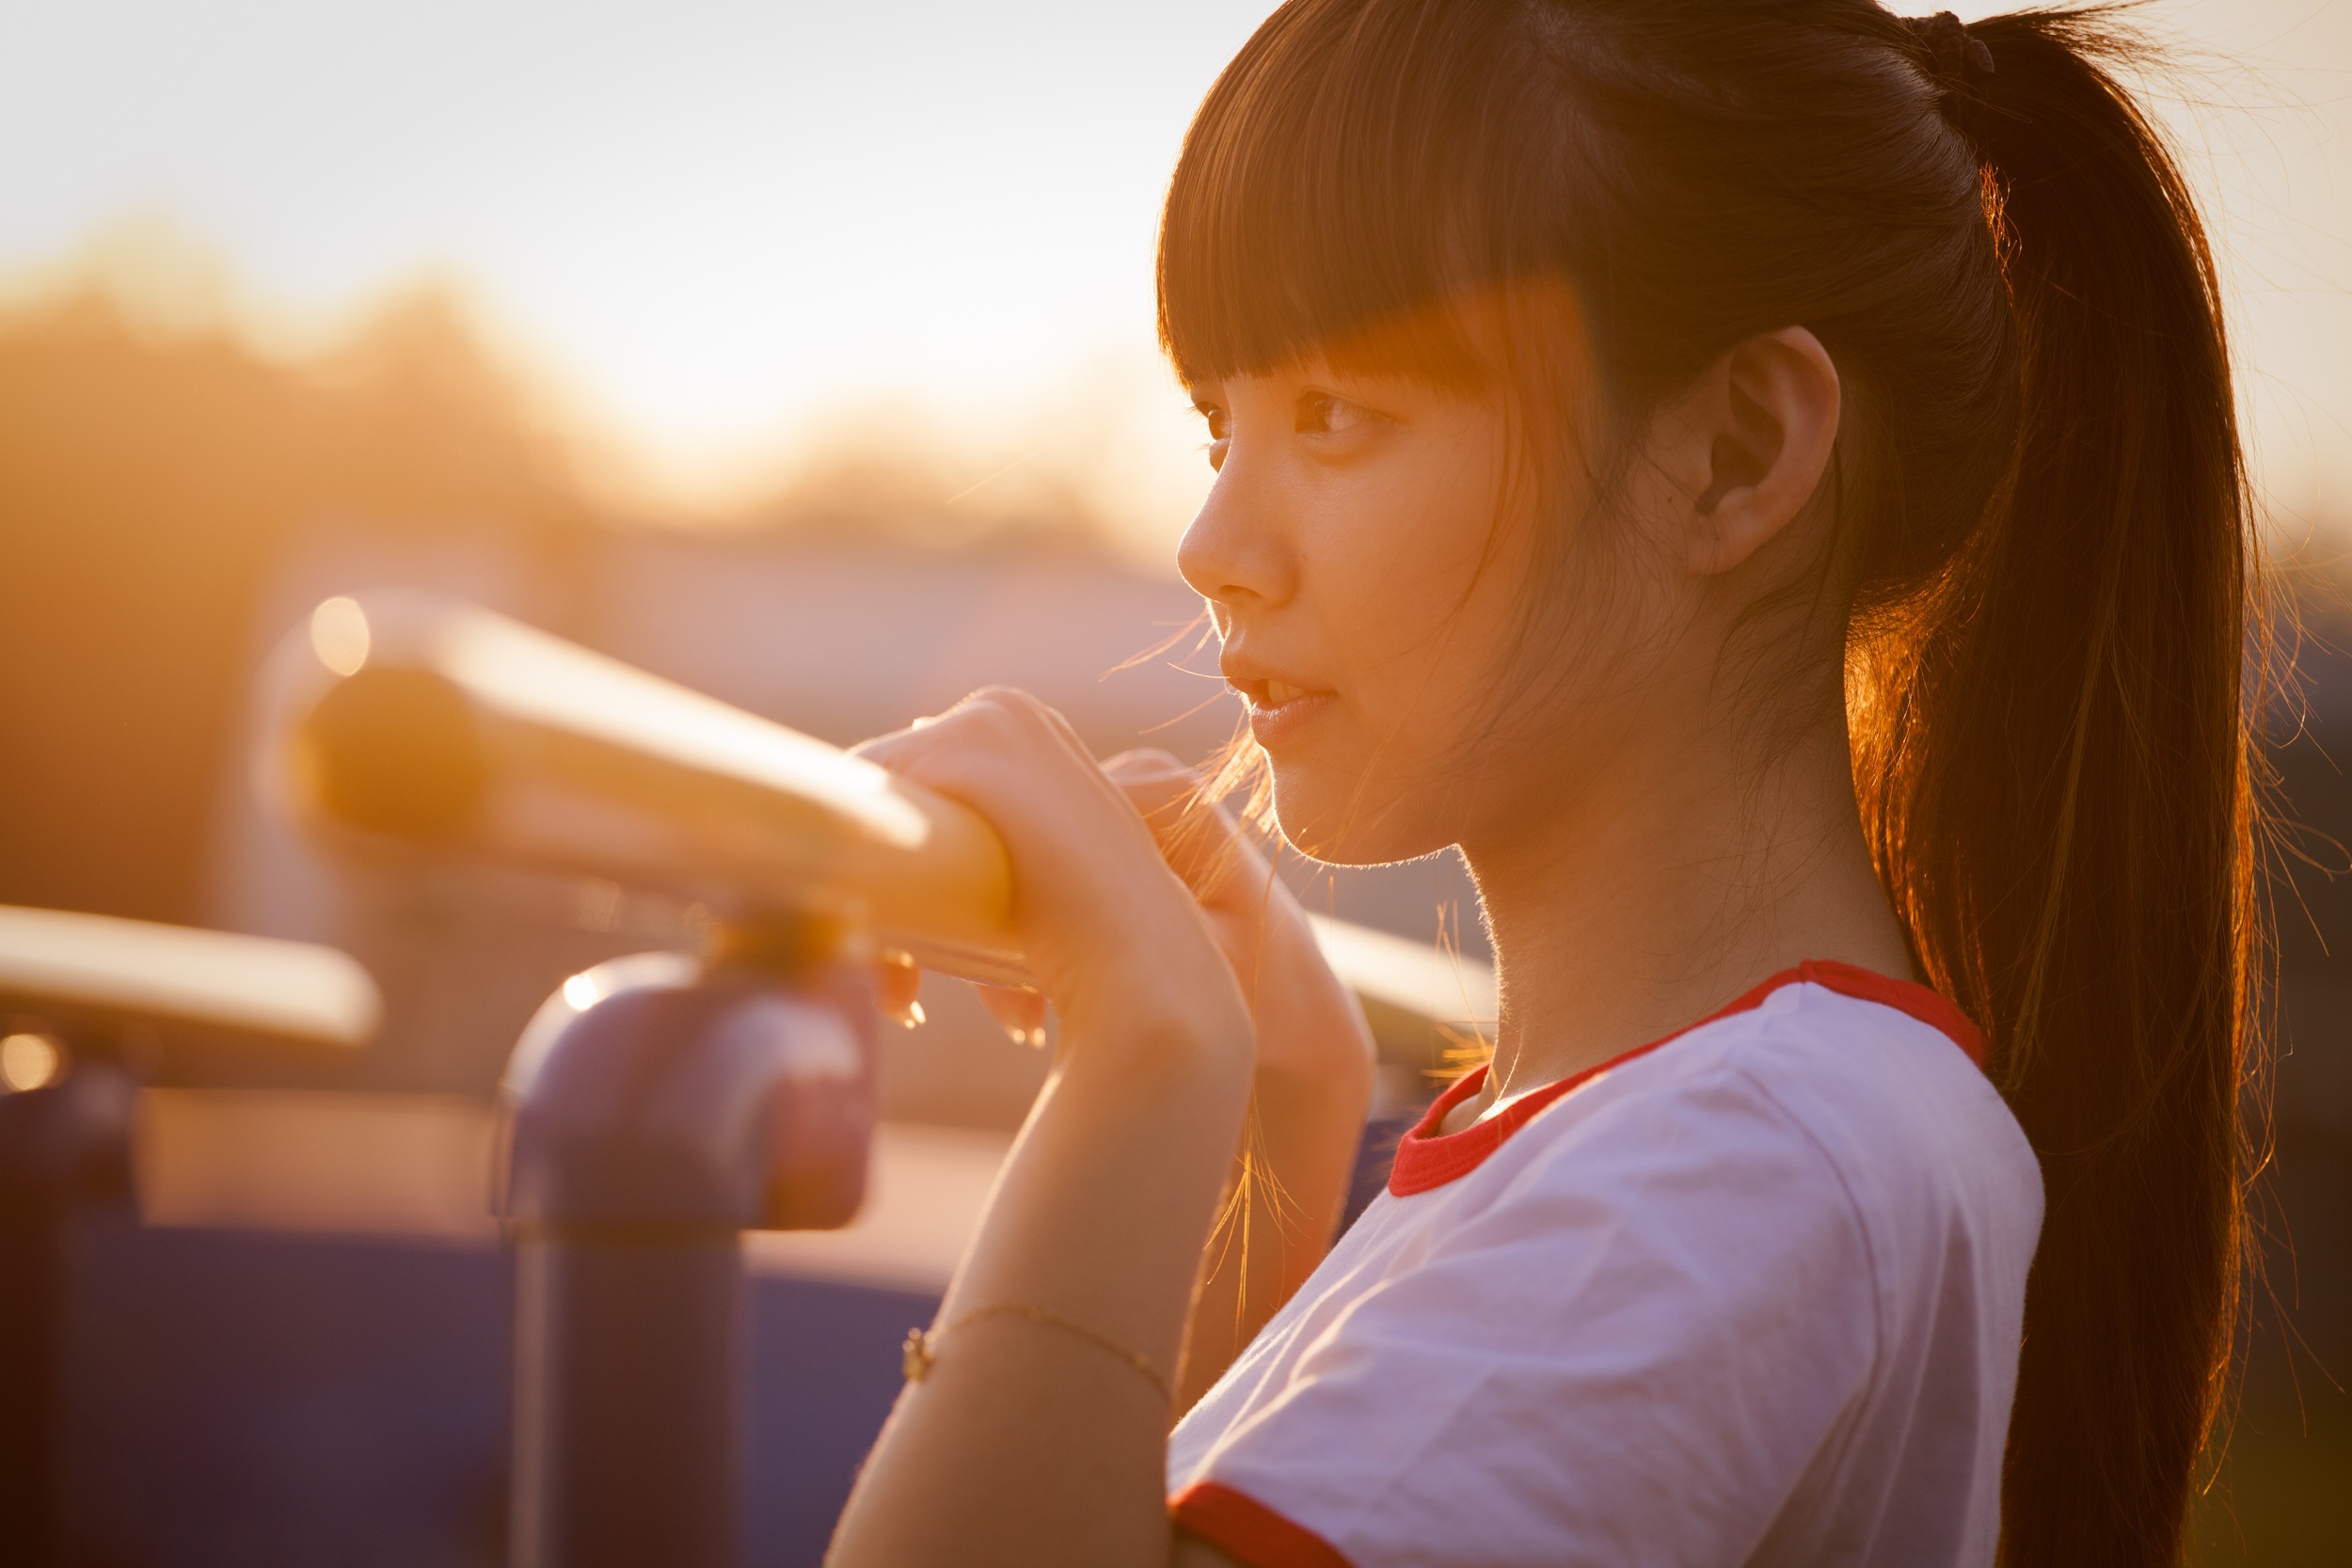
person, girl, sunshine, woman, female, railing, model, young, color, romance, child, lady, smile, fun, singing, skin, beauty, beautiful, sweetness, photo shoot, sense, human action